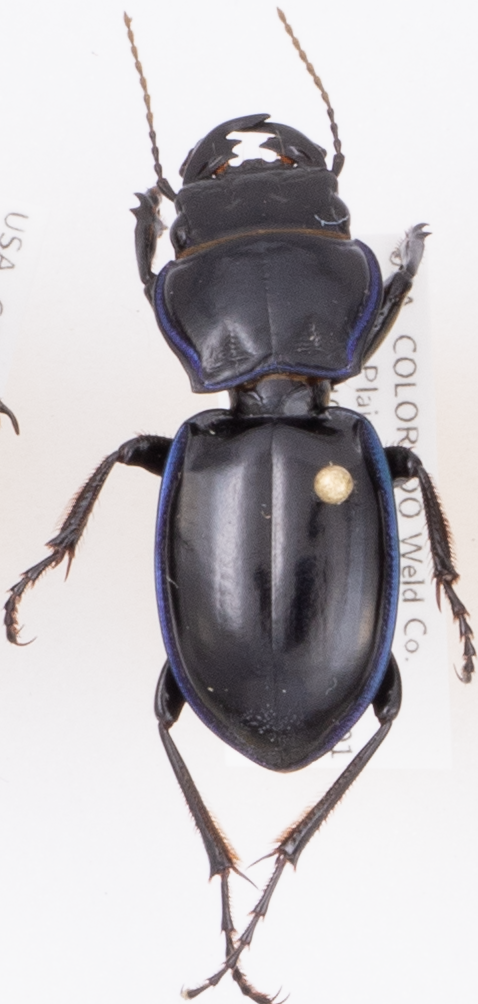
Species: Pasimachus elongatus
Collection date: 2018-06-07
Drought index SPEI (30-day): -0.288
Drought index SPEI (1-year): -0.02
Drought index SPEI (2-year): -0.372